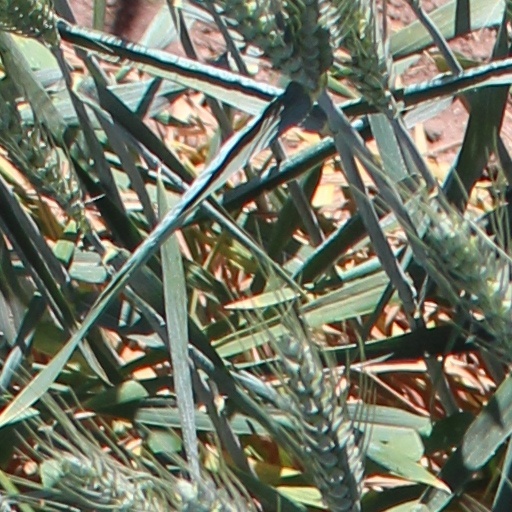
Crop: wheat